Diána Póth

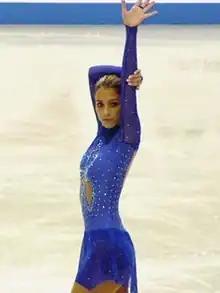
Poth in 2003.

Diána Póth (born 6 August 1981) is a Hungarian former competitive figure skater. She is a two-time Karl Schäfer Memorial silver medalist and a two-time Hungarian national champion. She also competed briefly for Austria.